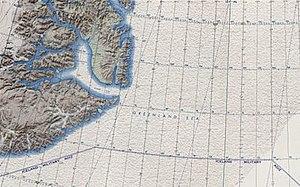
Carte maritime du sud-ouest de la mer du Groenland. Le fjord Scoresby Sund en haut à gauche de la carte.
Le Scoresby Sund, ou Kangertittivaq en groenlandais, est un fjord situé sur la côte est du Groenland. Le fjord fait partie de la municipalité de Sermersooq et il est relié à la mer du Groenland. Au niveau mondial, avec une superficie totale qui recouvre 13 700 km², le Scoresby Sund se présente comme étant le plus vaste système de fjord. Son nom fait référence à l'explorateur polaire et scientifique anglais William Scoresby.